Eugénie Brazier

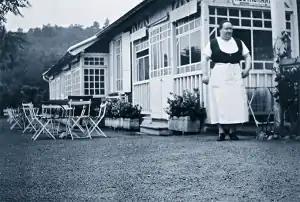
Brazier at the Col de la Luère restaurant, 1930s

In 1932 Brazier was awarded two stars in the Michelin Guide for each of her two restaurants. The following year, when the guide introduced three-star ratings for the first time, Brazier was the first chef to be awarded six stars, both her restaurants being rated of three-star quality. No other restaurateur was awarded this for another sixty-four years.